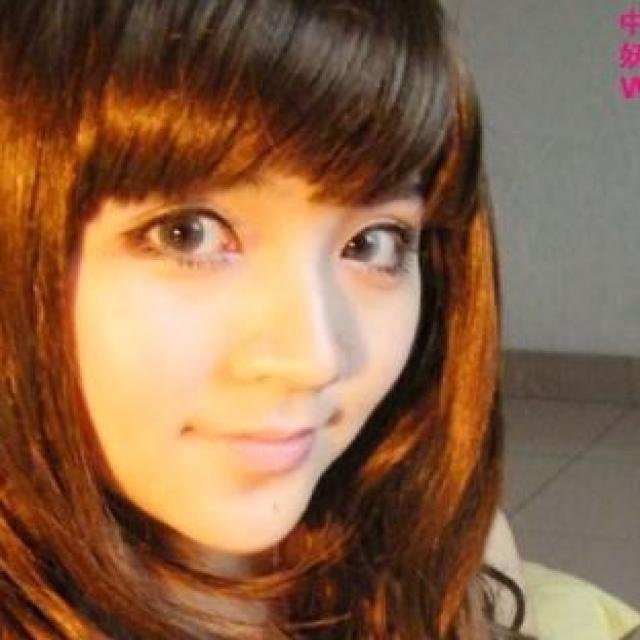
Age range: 21-44